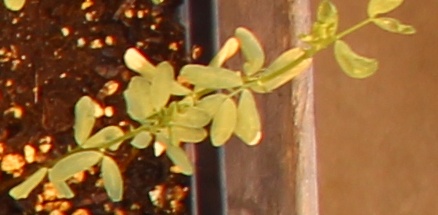
Label: Lentil